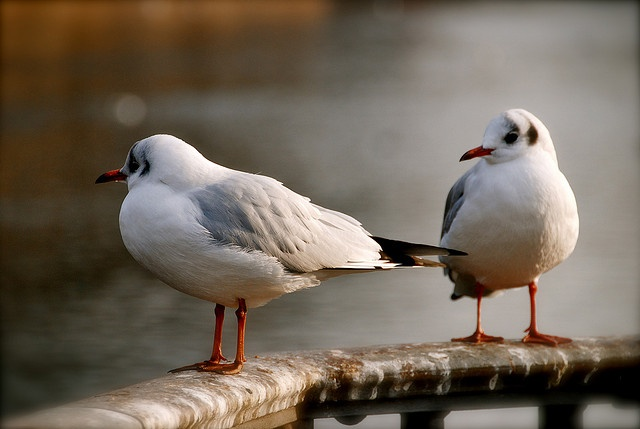
Two small birds standing on top of a rail next to each other.
two white birds are standing on a rail by the water
Two seagulls by the water standing on a railing.
Two gulls with red legs standing on a railing.
two little white birds standing on a fence